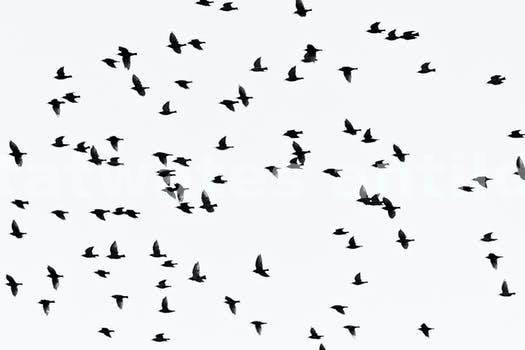
Label: Watermark